Order of Chula Chom Klao

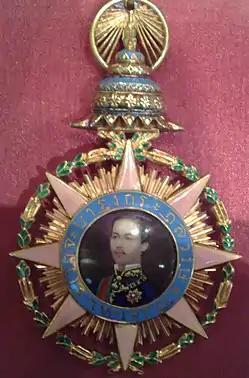
Knight Grand Cordon or Grand Cross Order of Chula Chom Klao (Pendant)

The Most Illustrious Order of Chula Chom Klao was established on 16 November 1873 by King Rama V of The Kingdom of Siam (now Thailand) to commemorate the 90th Jubilee of the Chakri Dynasty and bears his name (จุลจอมเกล้า "Chula Chom Klao"). The pink colour reflects the Tuesday birthday colour for King Rama V.